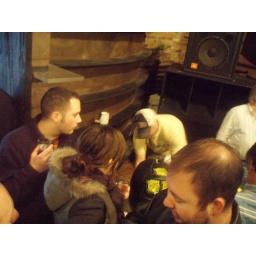
we all gather around the ithaca table as eric pours cask flower power. tasty.